Medium format

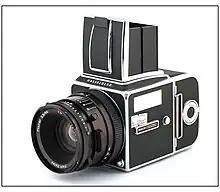
50th anniversary Hasselblad 500 CM classic camera kit

This film is shot in a variety of aspect ratios, which differ depending on the camera or frame insert used. The most common aspect ratios are 6×6 cm (square/1:1) and 6×4.5 cm (rectangular/4:3). Other frequently used aspect ratios are 6×7 cm, 6×9 cm, and 6×17 cm panoramic. The 6×4.5 cm format is usually referred to as "645", with many cameras that use this ratio bearing "645" in their product name. Cameras that can switch to different aspect ratios do so by either switching camera backs, by using a frame insert, or by use of special multi-format backs. All of these dimensions are nominal; actual dimensions are a bit different. For example, 6×7 cm might give an image on film that is actually 56×70 mm; this enlarges exactly to fill an 8×10 sheet of paper. Another feature of many medium-format models is the ability to use Polaroid instant film in an interchangeable back. Studio, commercial and architectural photographers value this system for its ability to verify the focus and exposure.